Hurricane Dorian

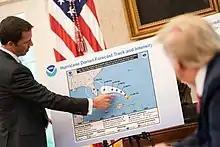
President Trump receives an update on Hurricane Dorian on August 29, 2019.

The Florida State League and Gulf Coast League of Minor League Baseball both cancelled the remainder of the regular season and the playoffs due to the hurricane. In college football, the game between the Florida State Seminoles and the Boise State Broncos originally scheduled for 7p.m. on August 31 in Jacksonville was moved to 12:00 p.m. on August 31 in Tallahassee to move the game out of the path of the storm. The Orlando Pride of the National Women's Soccer League postponed their game against the Washington Spirit from August 31 to October 5. The Tampa Bay Rays of Major League Baseball also postponed a game against the Baltimore Orioles.